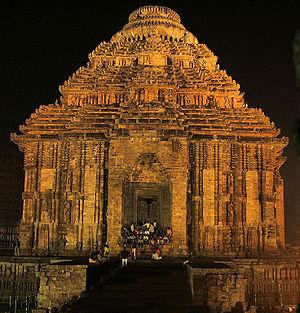
1230 : début de la construction de l'église des Jacobins à Toulouse.